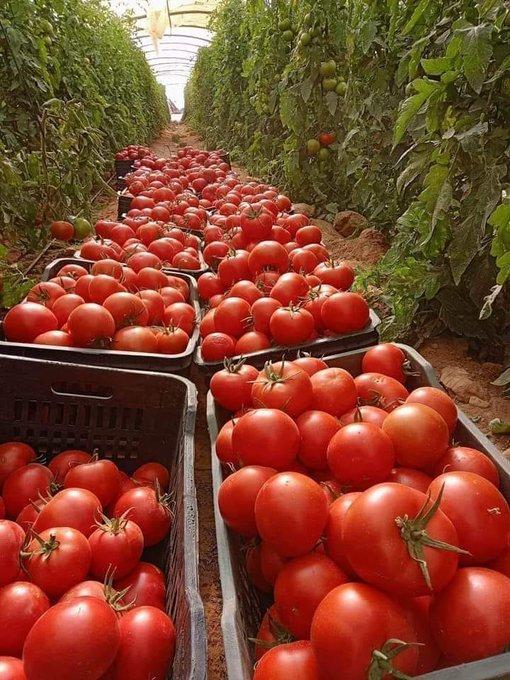
Ni faida iliyopatikana kutokana na kilimo cha biashara kilichofanywa katika shamba, na kupelekea kupata nyanya nyingi baada ya mavuno ya zao hilo. Hali inayopelekea faida ya kujiingizia kipato kwa mkulima wa zao hilo baada ya kufanya mauzo.